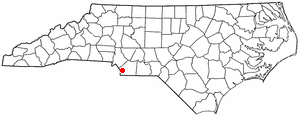
Waxhaw est une ville américaine située dans le comté d'Union dans l'État de Caroline du Nord. En 2010, sa population était de 9 859 habitants.